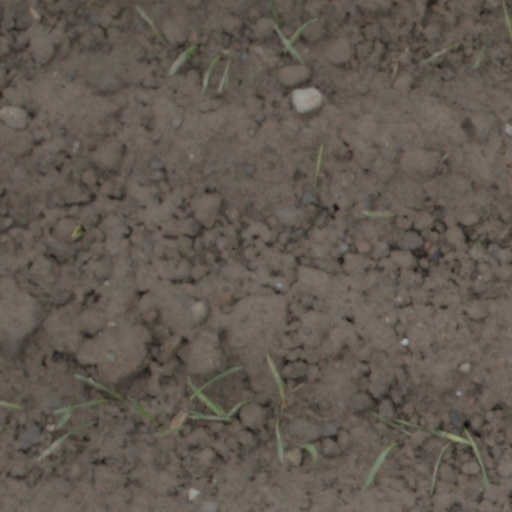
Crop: wheat